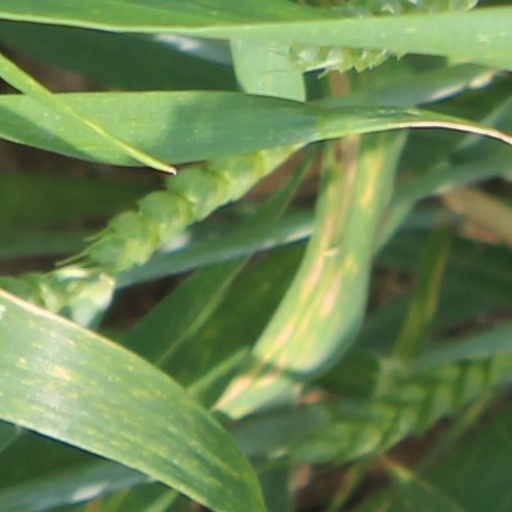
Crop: wheat